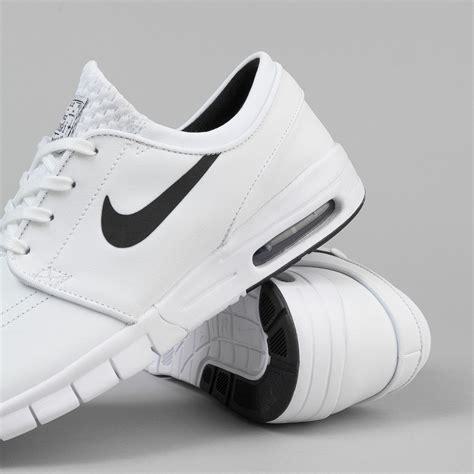
Brand: Nike
Model: SB Stefan Janoski Max